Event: Nepal Earthquake
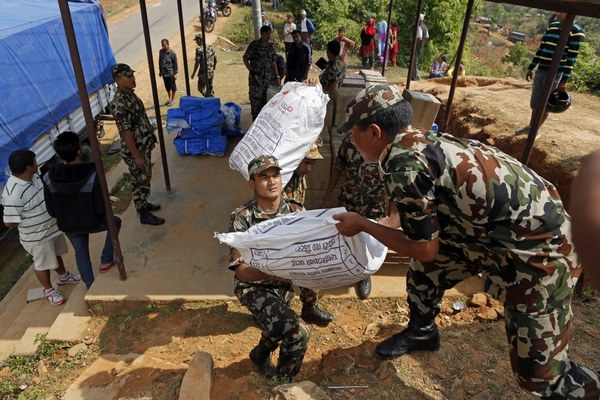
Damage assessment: no_damage